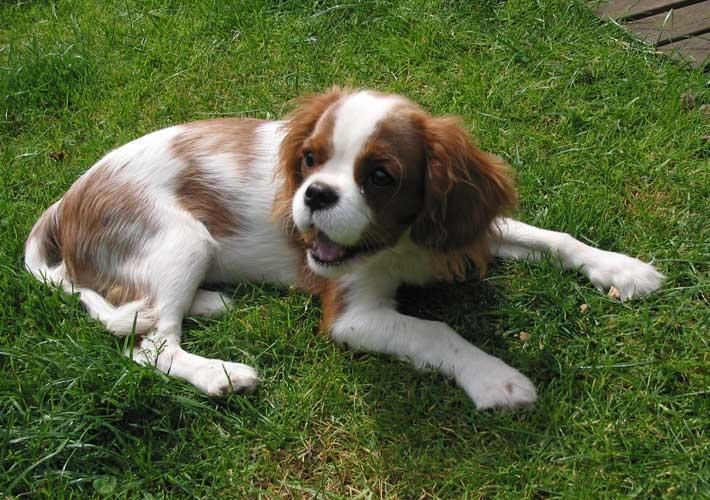
Blenheim_spaniel